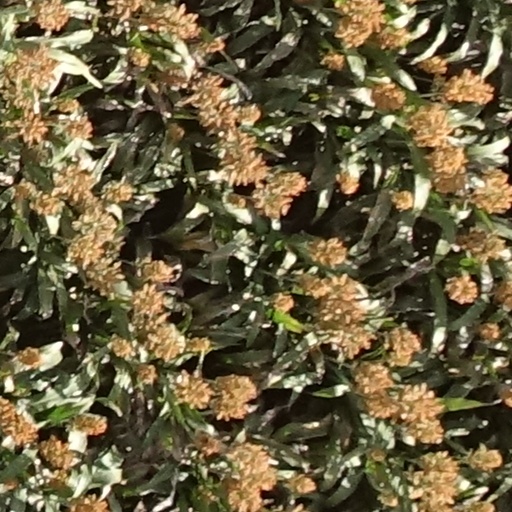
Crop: sorghum